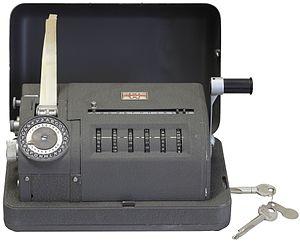
C-52 et CX-52 sont des machines de chiffrement commercialisées par l'entreprise suisse Crypto AG à partir de 1952.